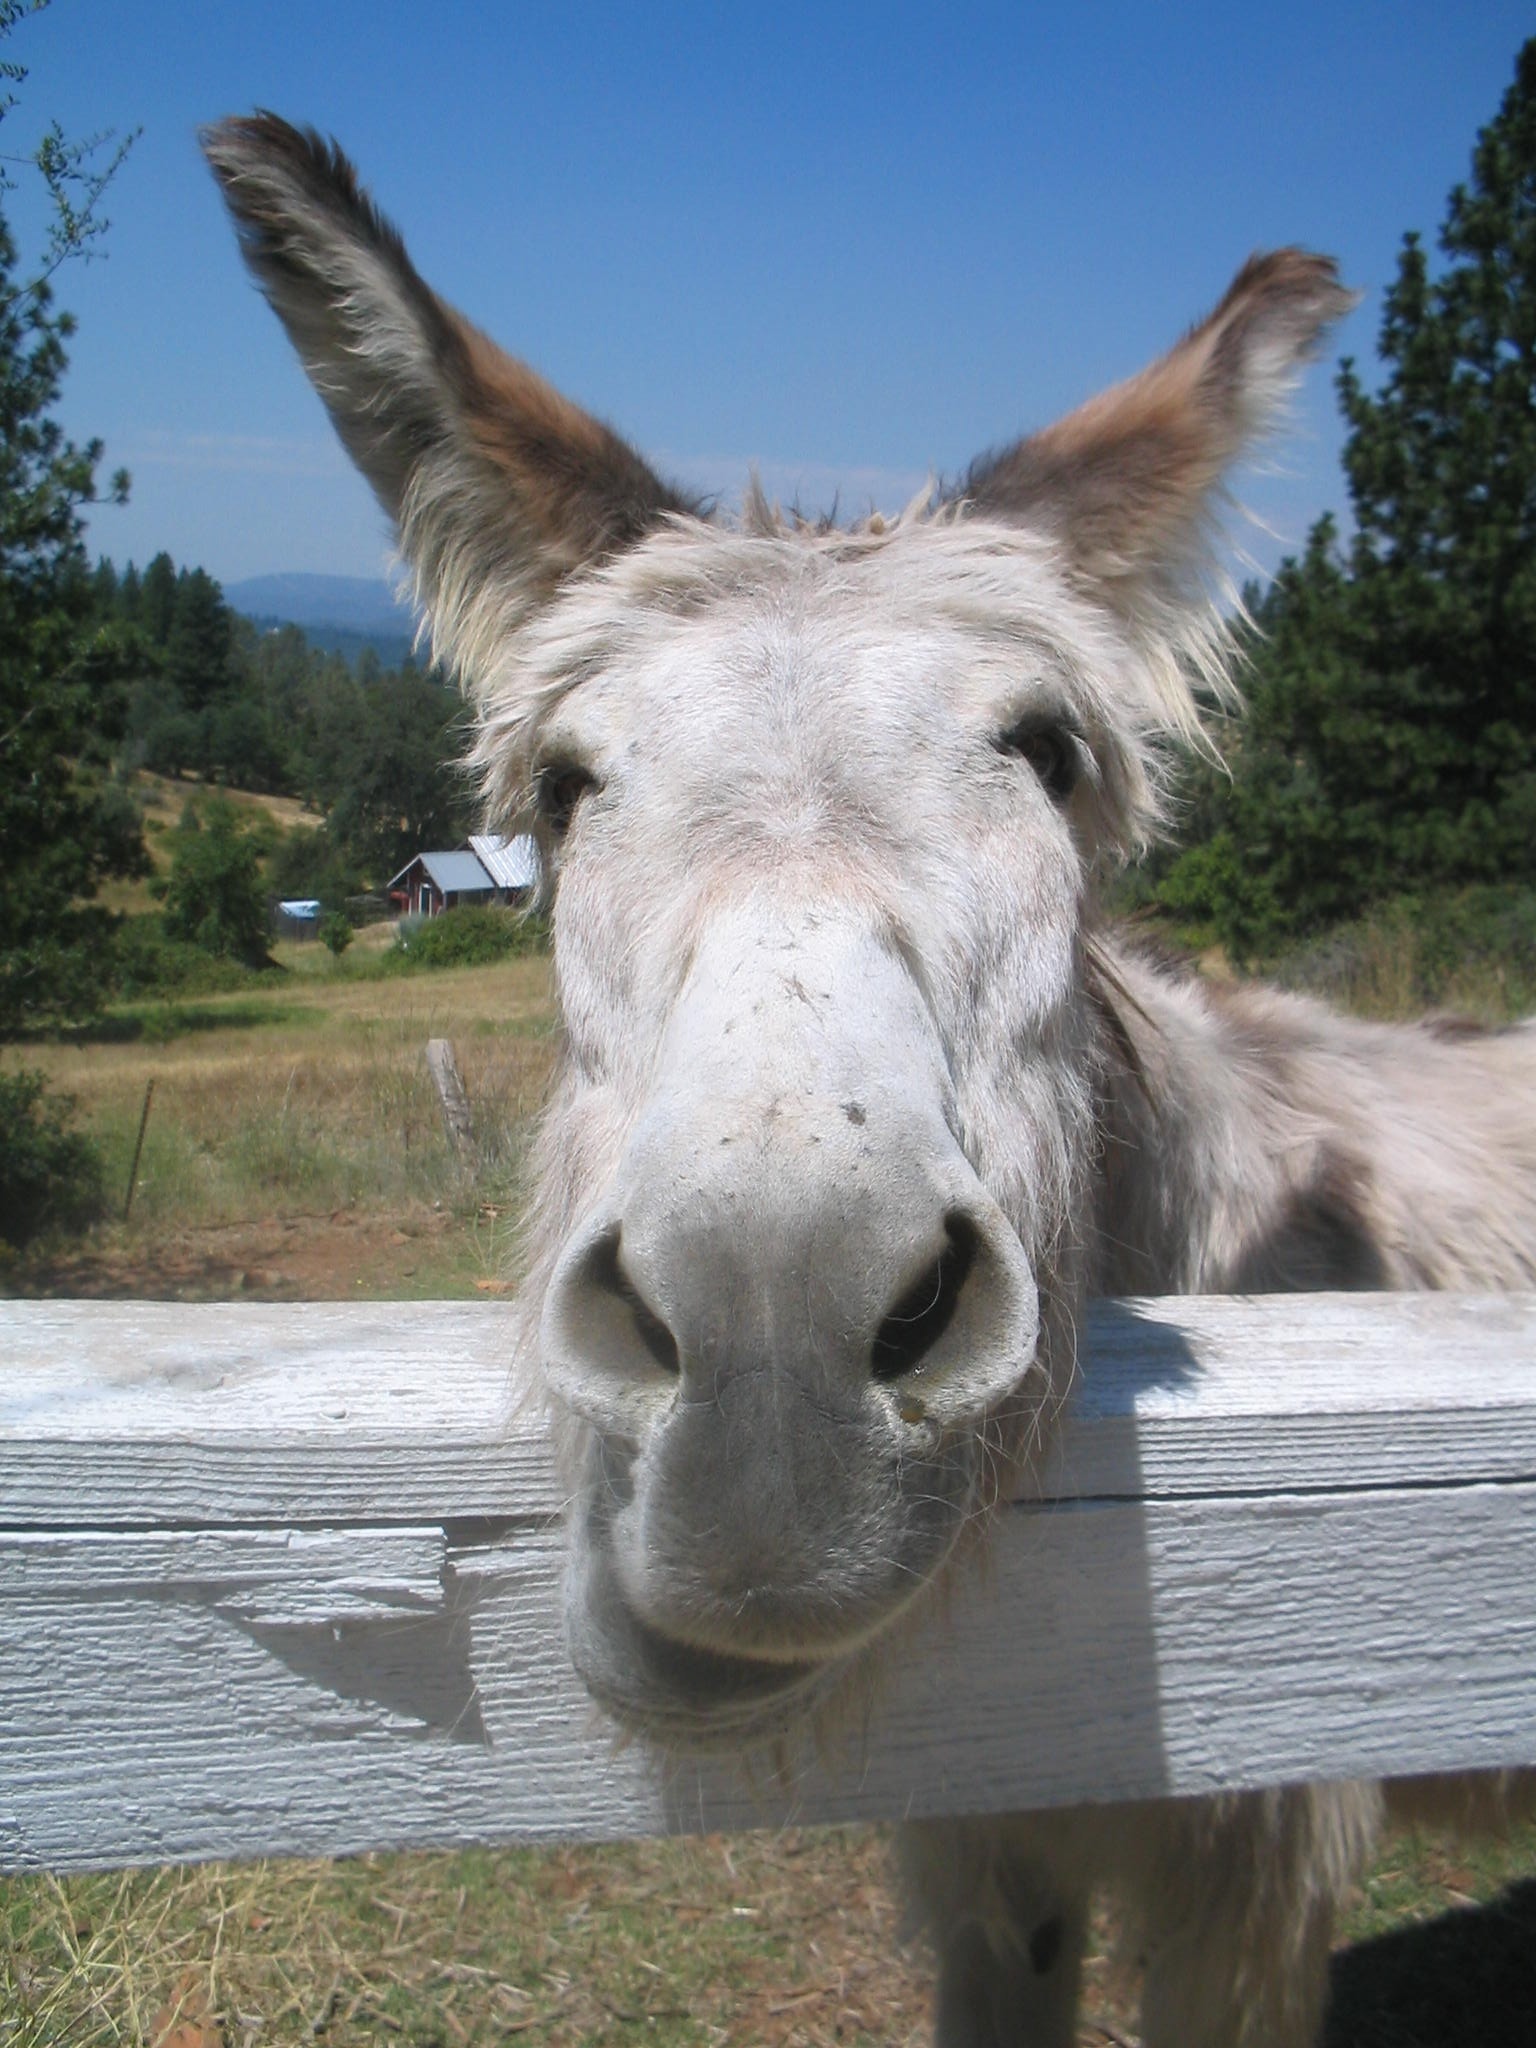
wildlife, zoo, pasture, mammal, mane, fauna, mouth, donkey, nose, eyes, head, vertebrate, pack animal, donkey head, horse like mammal, donkey face